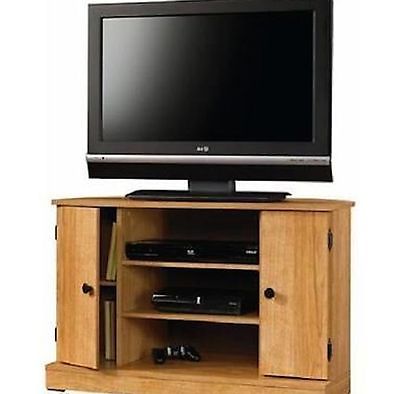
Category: cabinet